SMS Emden (1916)

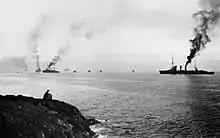
Ships of the German High Seas Fleet sailing to be interned. Visible are , , and

After the armistice that ended the fighting on 11 November, the Allied powers demanded that the bulk of the High Seas Fleet be interned under Allied supervision; was among the vessels required to be interned. She departed Germany on 19 November with the rest of the fleet, which was commanded by (Rear Admiral) Ludwig von Reuter. Two days later, the ships arrived in the Firth of Forth, having been escorted across the North Sea by the Grand Fleet. Over the following days, the German ships were moved to Scapa Flow in smaller groups. and several other vessels left the Forth on 26 November, and arrived in Scapa the following day.